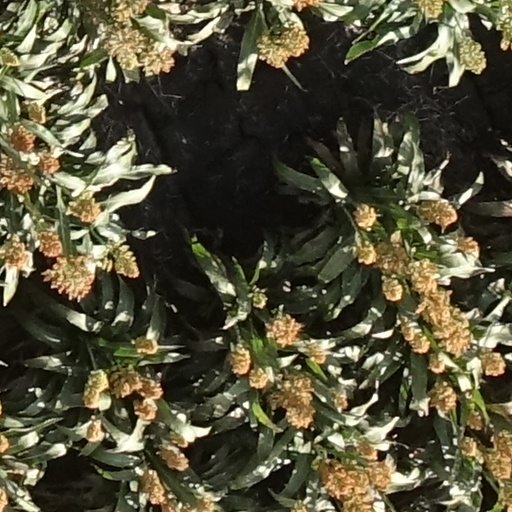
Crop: sorghum